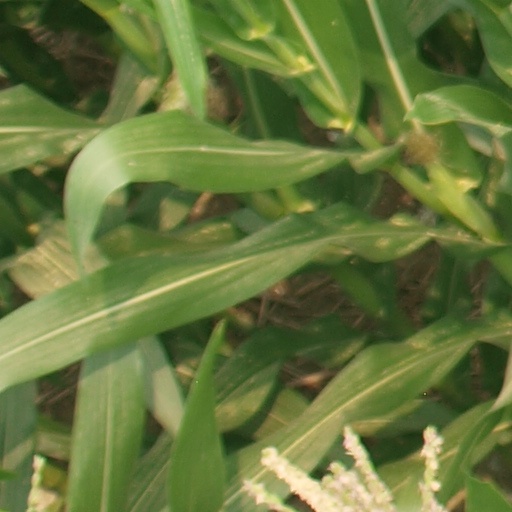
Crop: maize; corn